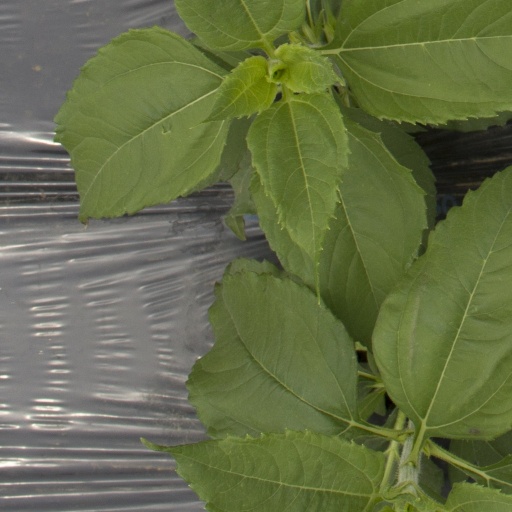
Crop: Jerusalem artichoke